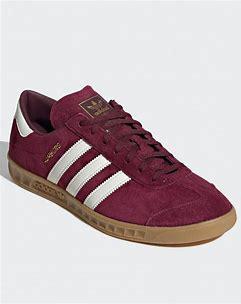
Brand: Adidas
Model: Hamburg